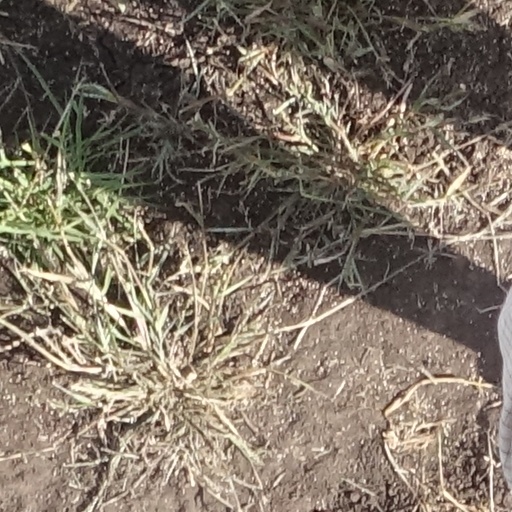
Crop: sorghum